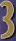
Number: 3